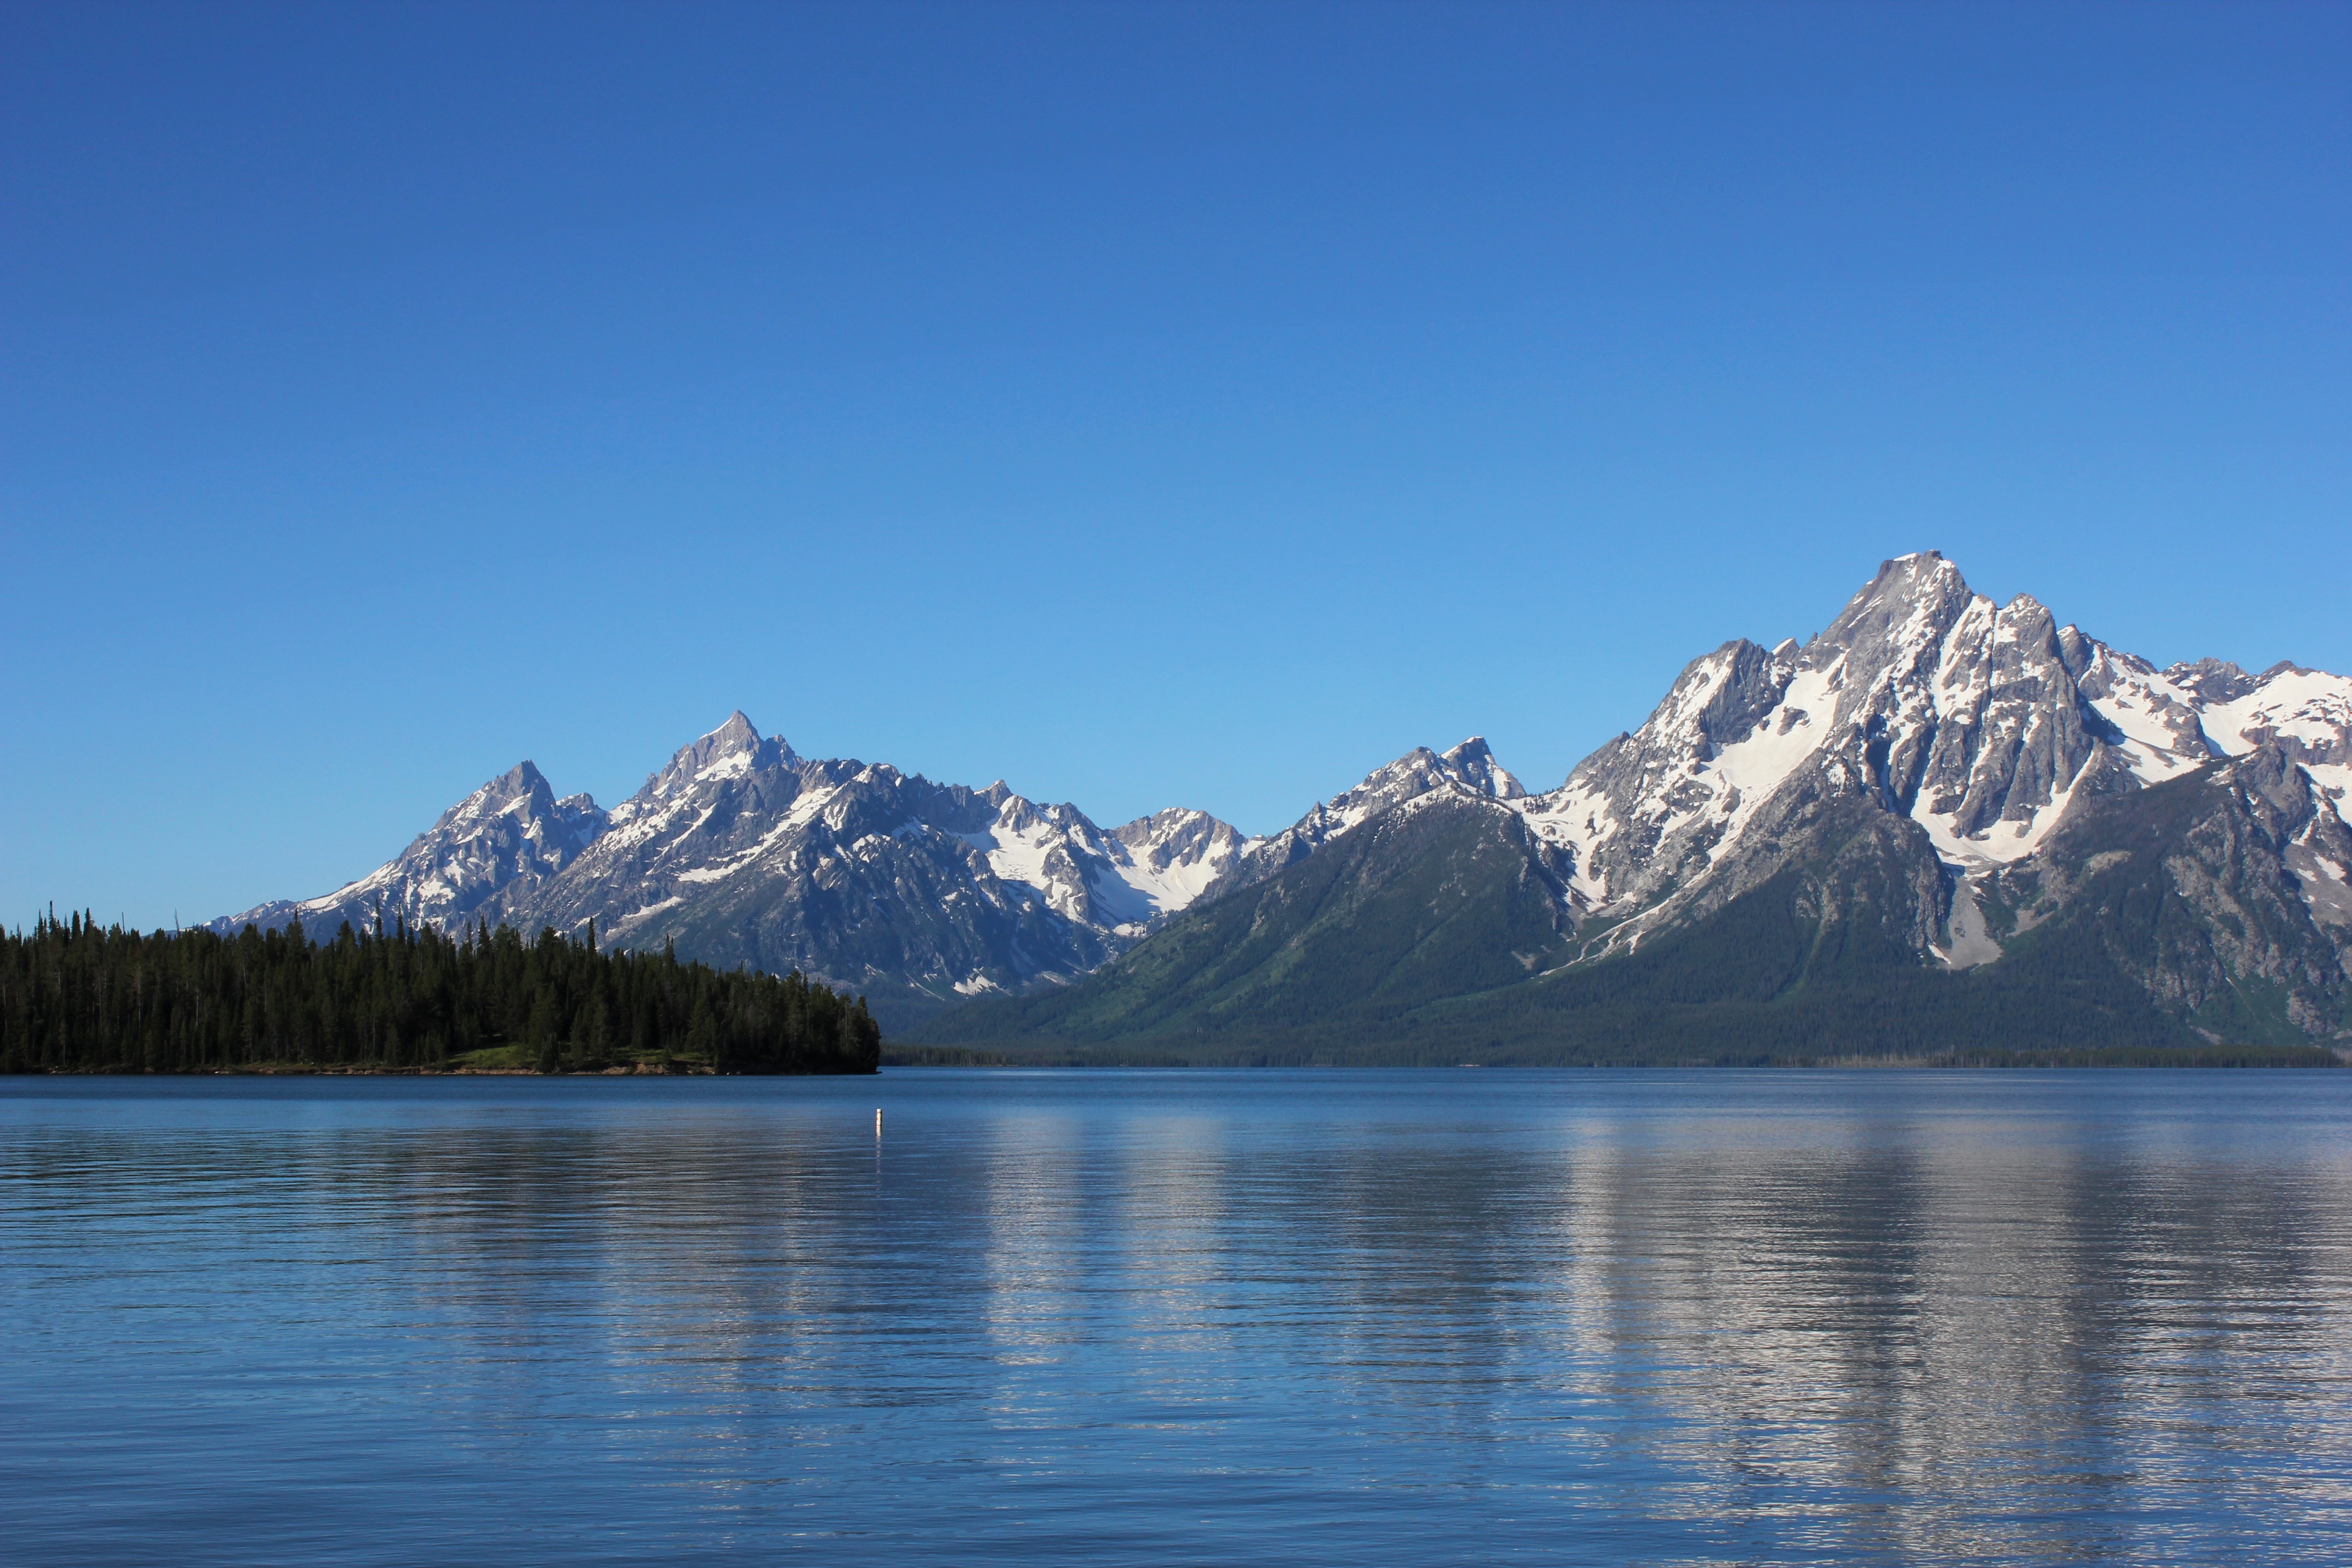
landscape, wilderness, mountain, lake, mountain range, panorama, reflection, fjord, reservoir, alps, fell, loch, crater lake, landform, mountainous landforms, glacial landform